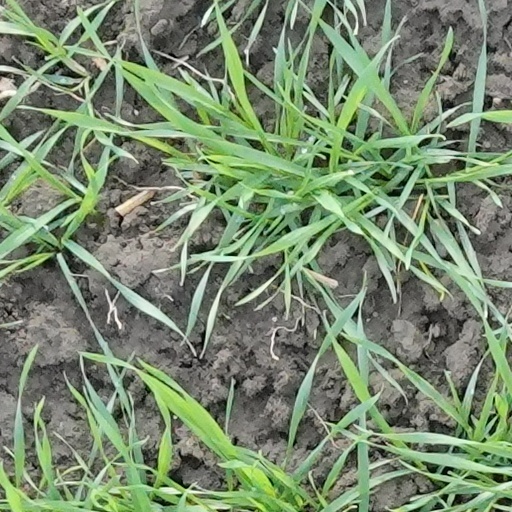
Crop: wheat